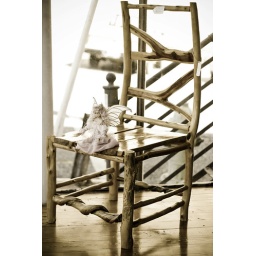
chair in a window